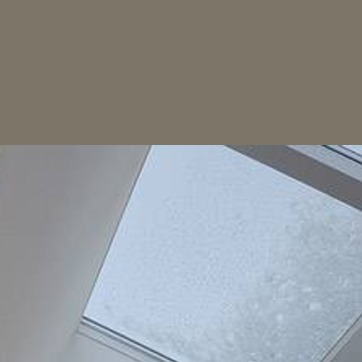
Material: glass